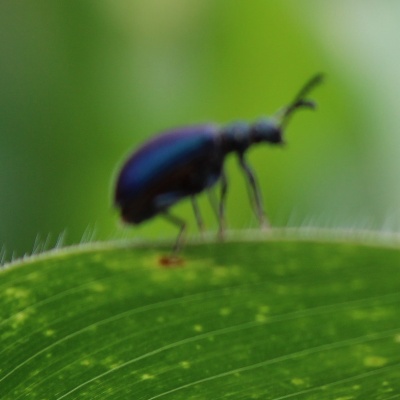
Crop: Maize
Condition: leaf beetle